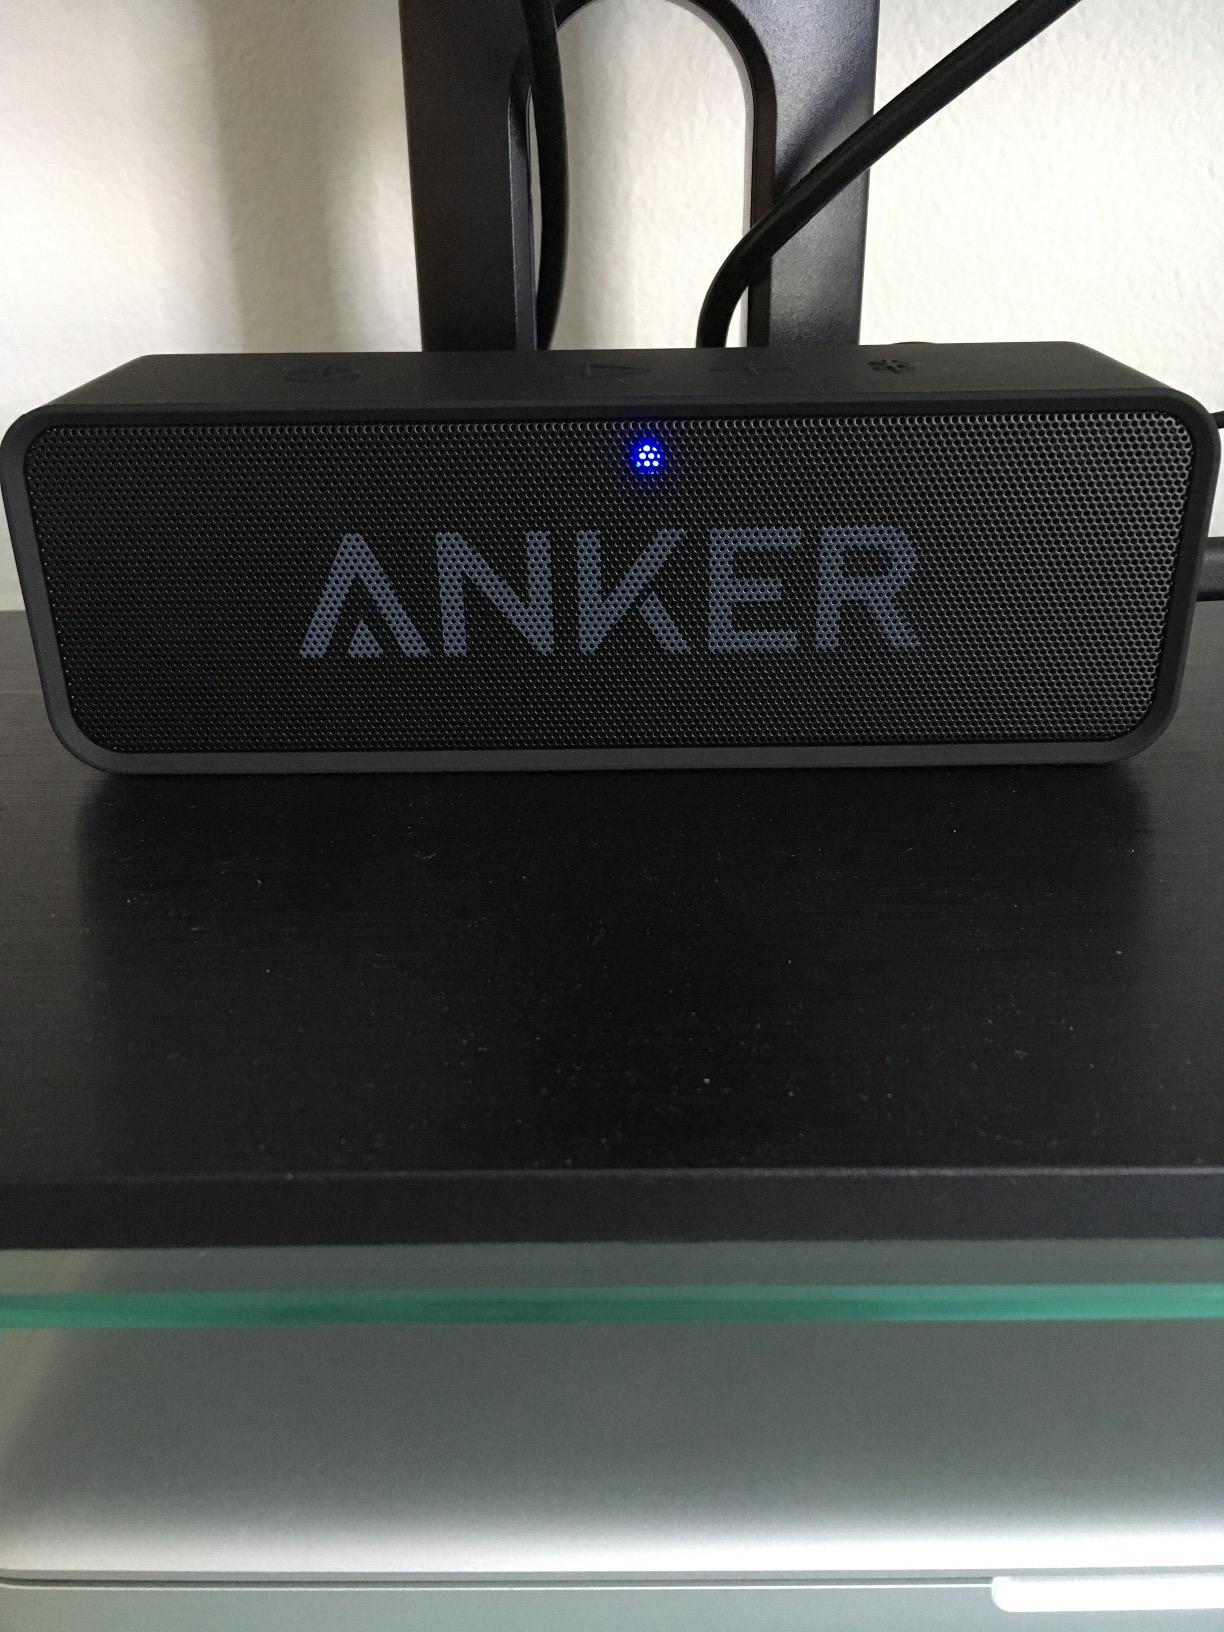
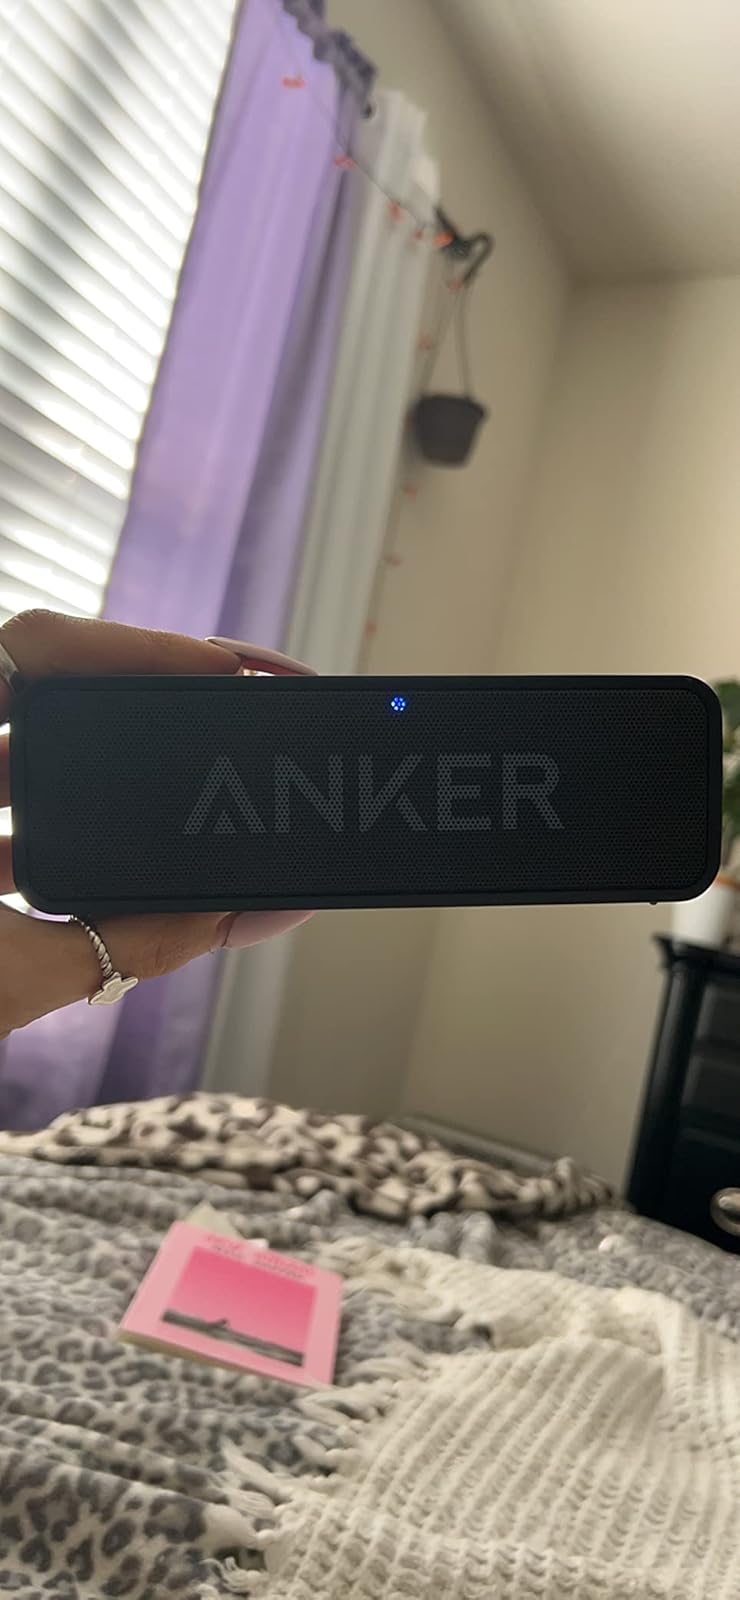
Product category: speaker
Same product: yes